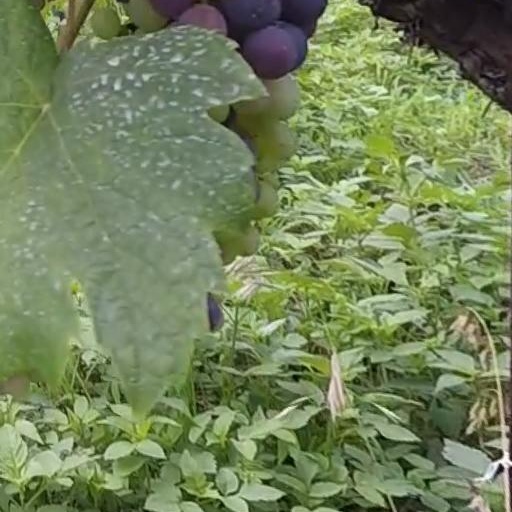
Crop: grape